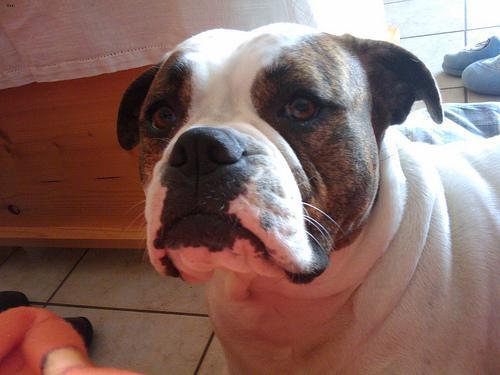
american bulldog